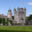
Label: castle